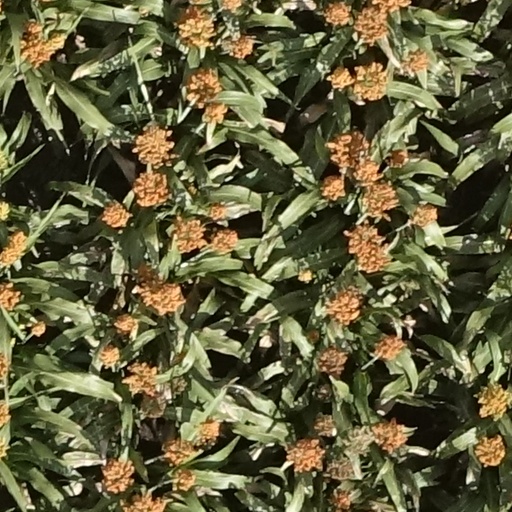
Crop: sorghum